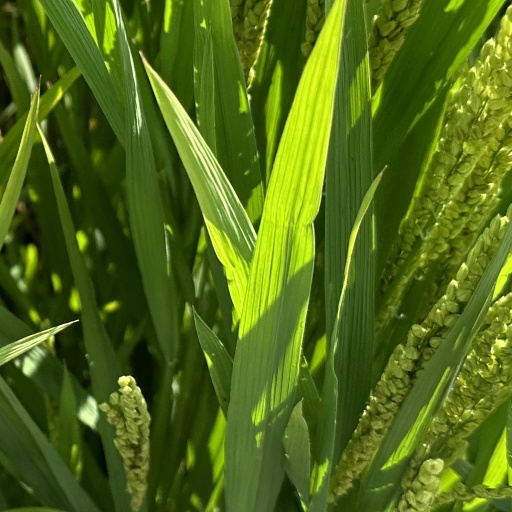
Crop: rice